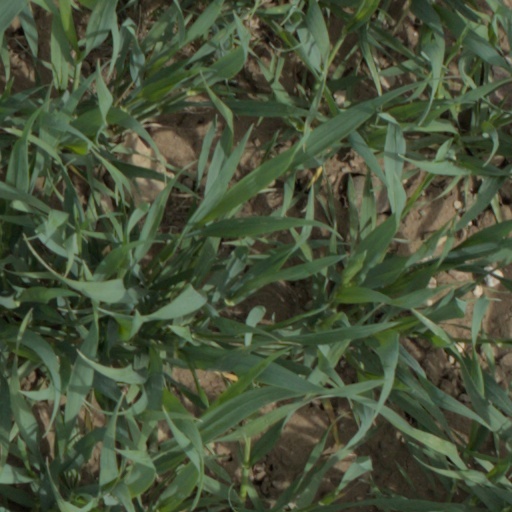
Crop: wheat